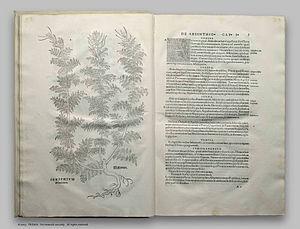
Leonhart Fuchs, né le 17 janvier 1501 à Wemding près de Nördlingen et mort le 10 mai 1566 à Tübingen, est un médecin et botaniste bavarois. Avec Hieronymus Bock dit Tragus, Otto Brunfels et Valerius Cordus, il préside dans le Saint-Empire aux débuts de la botanique, science alors très proche de la médecine.